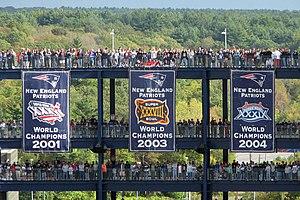
Bannières du Super Bowl au Gillette Stadium, Foxboro, Massachusetts, USA
Les Patriots de la Nouvelle-Angleterre, souvent appelés les « Pats », sont une équipe professionnelle de football américain basée dans la région de Boston, jouant à domicile dans la ville de Foxborough, dans le Massachusetts, au Gillette Stadium. L'équipe fait partie de la division Est de l'American Football Conference de la National Football League.
Le Gillette Stadium est un stade de football américain et de soccer situé à Foxborough, au sud de Boston, dans le Massachusetts. Il est bâti sur le site de l'ancien Foxboro Stadium.